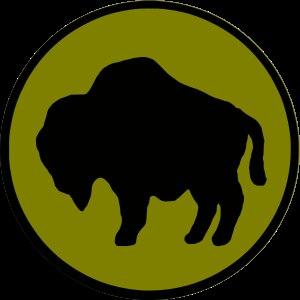
Miracle à Santa-Anna ou Miracle à St-Anna au Québec est un film de guerre italo-américain réalisé par Spike Lee, sorti en 2008. C'est l'adaptation du roman éponyme de James McBride.